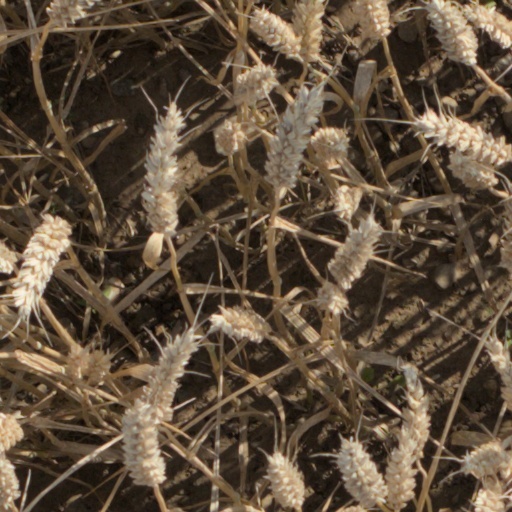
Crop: wheat